On the Night Stage

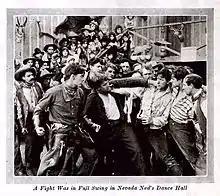
Still with Hart (front, left) at fight in Nevada Ned's Place

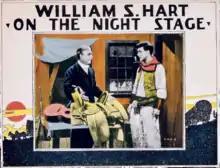
Lobby card

On the Night Stage is a 1915 American silent Western film directed by Reginald Barker and starring William S. Hart and Rhea Mitchell. The film is based upon a story by C. Gardner Sullivan with the scenario written by Thomas H. Ince. A copy of the film is held by the Library of Congress and several other film archives.